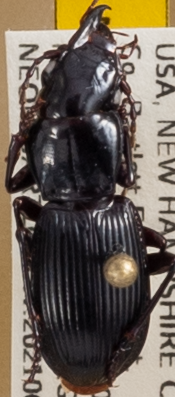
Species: Pterostichus rostratus
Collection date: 2021-06-16
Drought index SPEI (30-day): -2.09
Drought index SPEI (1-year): -1.13
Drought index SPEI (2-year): -0.8